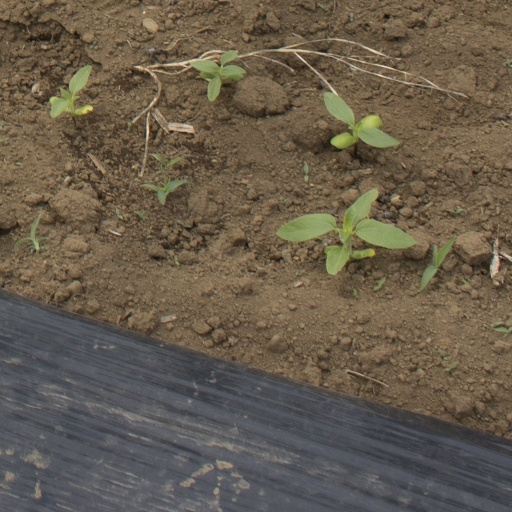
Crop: Jerusalem artichoke